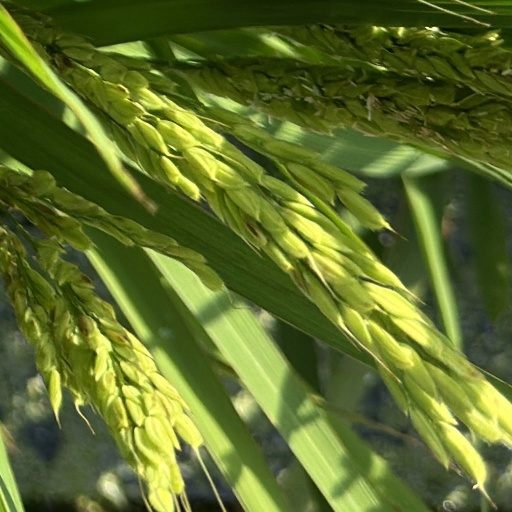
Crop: rice